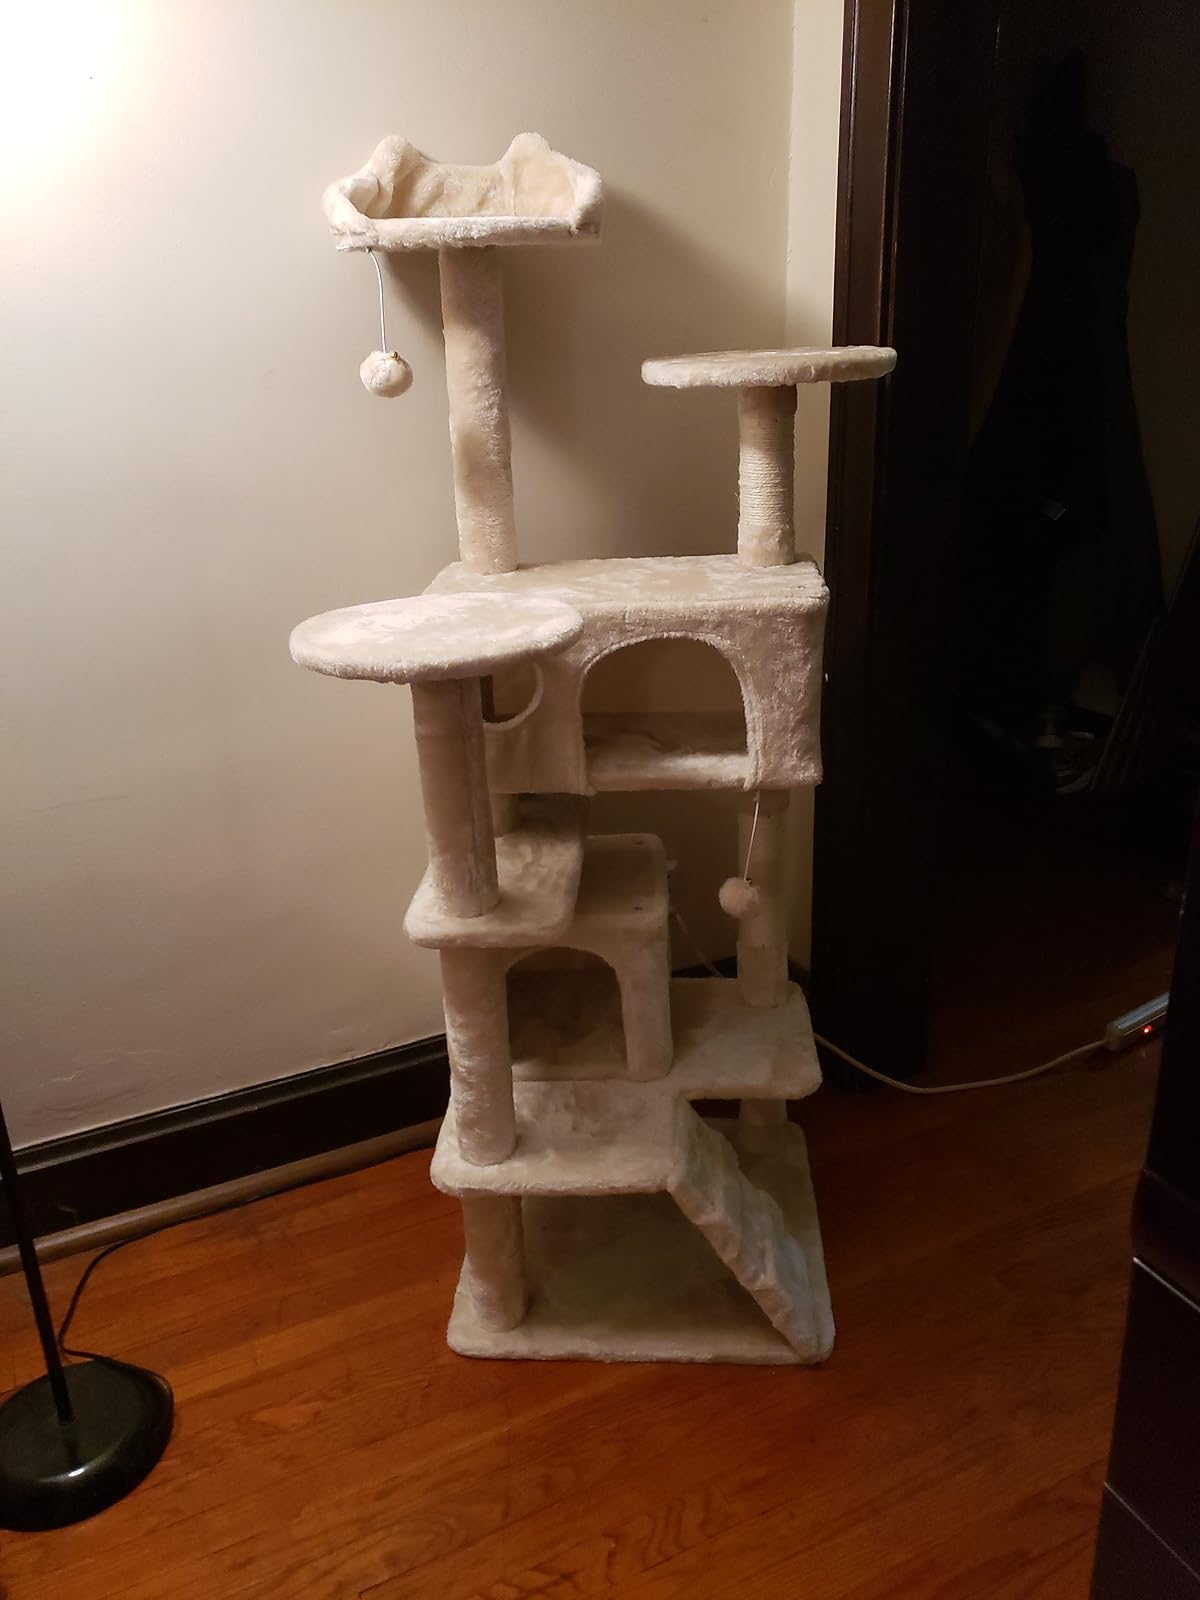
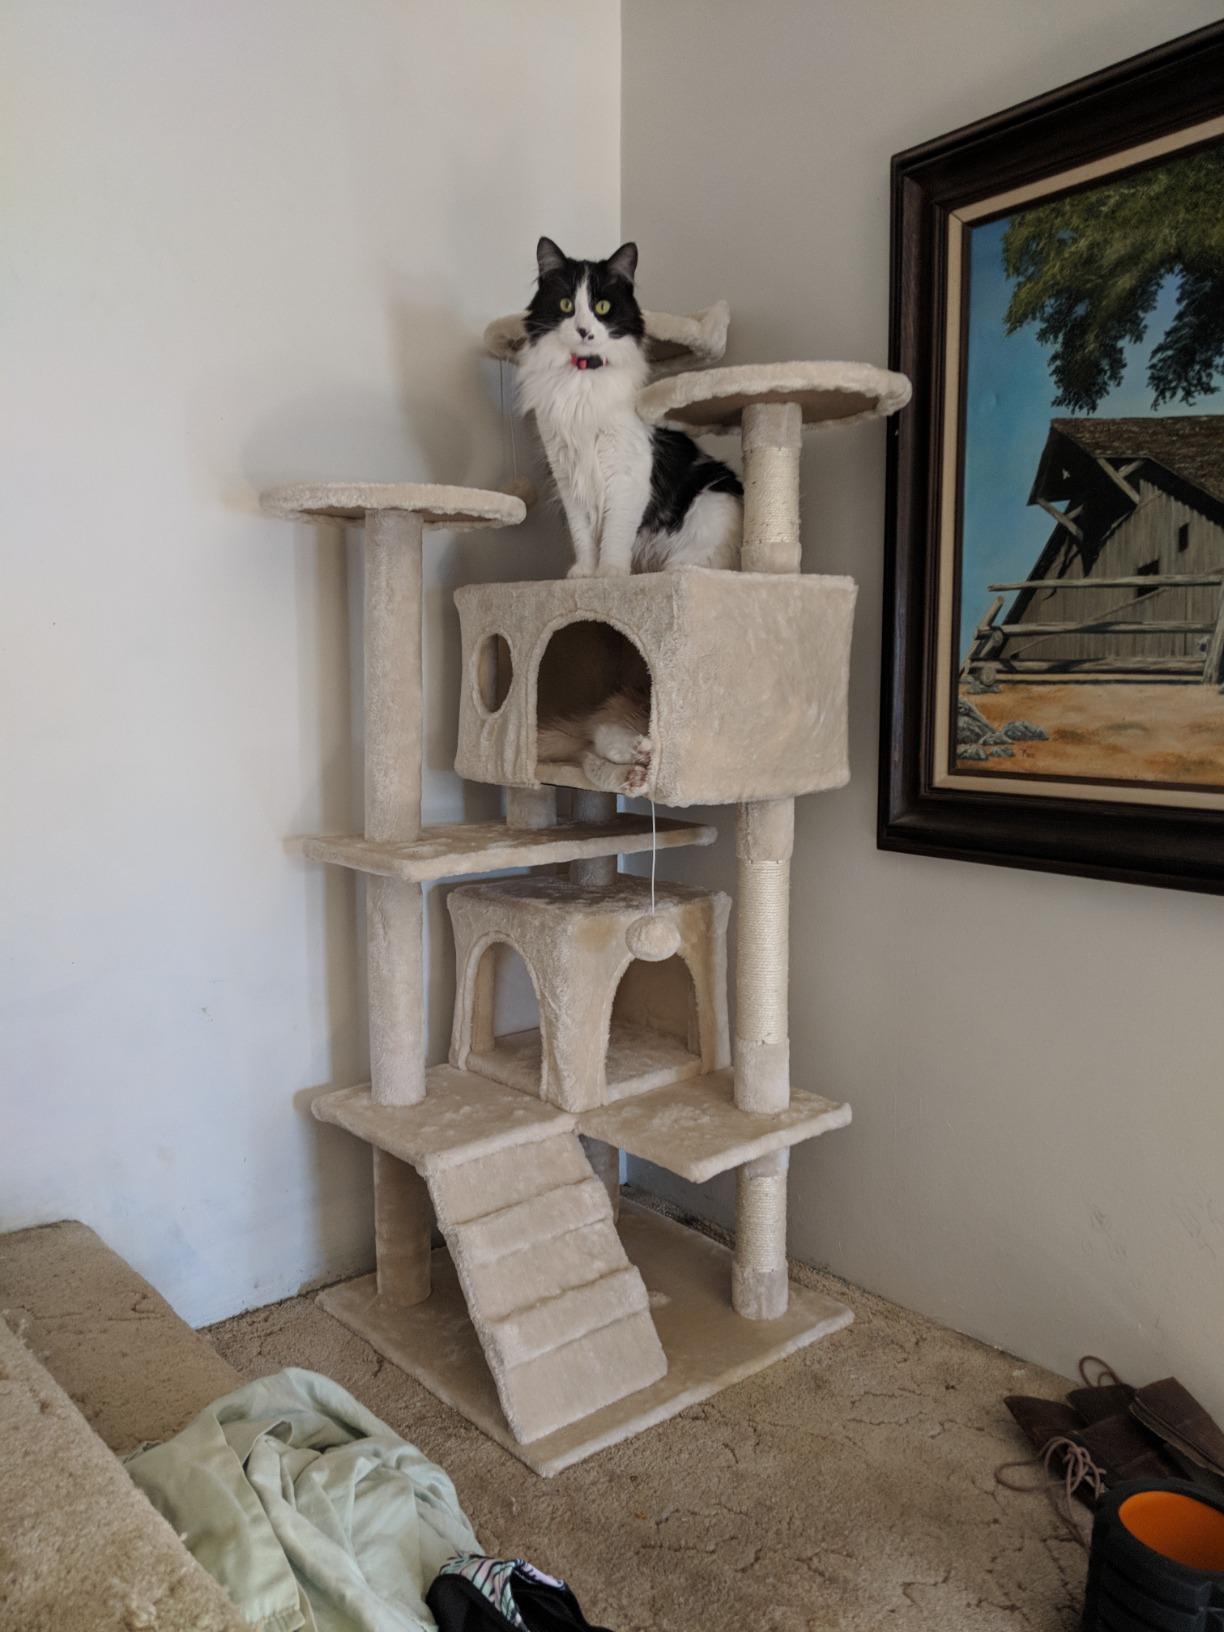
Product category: items_cat tree
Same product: yes